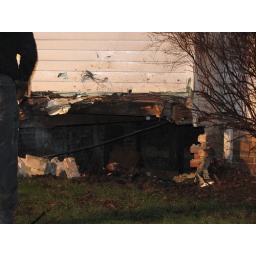
Hole left behind in basement wall after car was removed. Angle No. 2